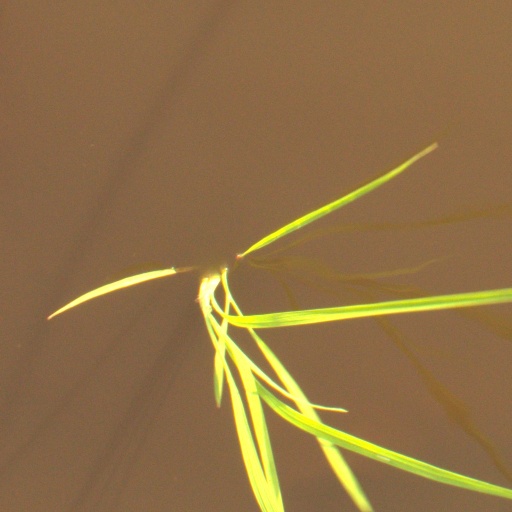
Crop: rice